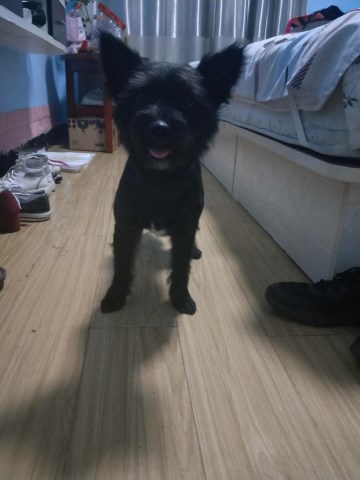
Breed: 2342-n000102-miniature_schnauzer